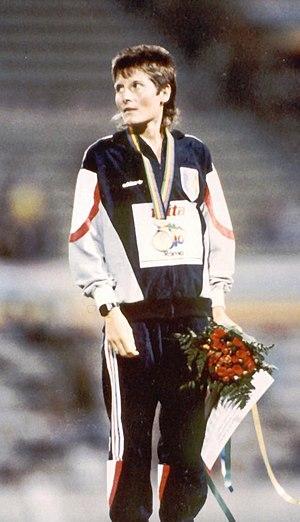
Photo podium médaille de Bronze Marathon Championnat du Monde Athlétisme Rome 1987
Avec 52 médailles, dont 13 en or, récoltées depuis les premiers championnats du monde d'athlétisme en 1983 à Helsinki jusqu'aux derniers mondiaux de Londres en 2017, la France est le 14ᵉ pays le plus médaillé de l'histoire des mondiaux d'athlétisme.
Jocelyne Villeton, née le 17 septembre 1954 à Vals-les-Bains, est une marathonienne française. Elle est la première médaillée française de l'histoire des championnats du monde d'athlétisme en remportant une médaille de bronze lors des championnats de Rome en 1987. Elle réussit également à se classer 3ᵉ, 4ᵉ et 6ᵉ au marathon de New York lors de différentes éditions.